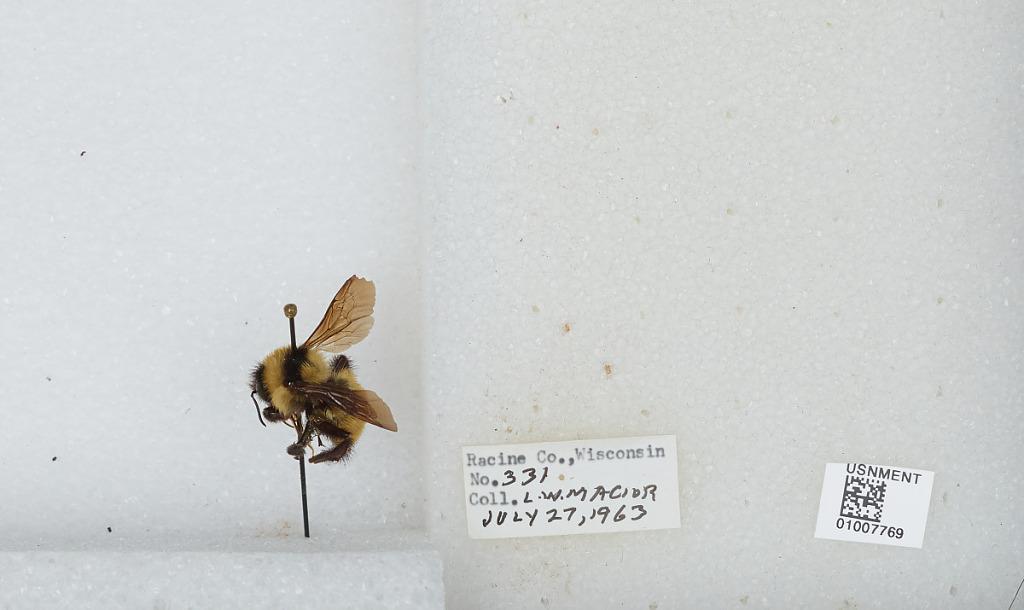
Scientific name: Bombus (Fervidobombus) fervidus fervidus (Fabricius)
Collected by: L. Macior
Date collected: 1963-7-27
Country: United States
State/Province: Wisconsin
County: Racine
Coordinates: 42.78, -87.76